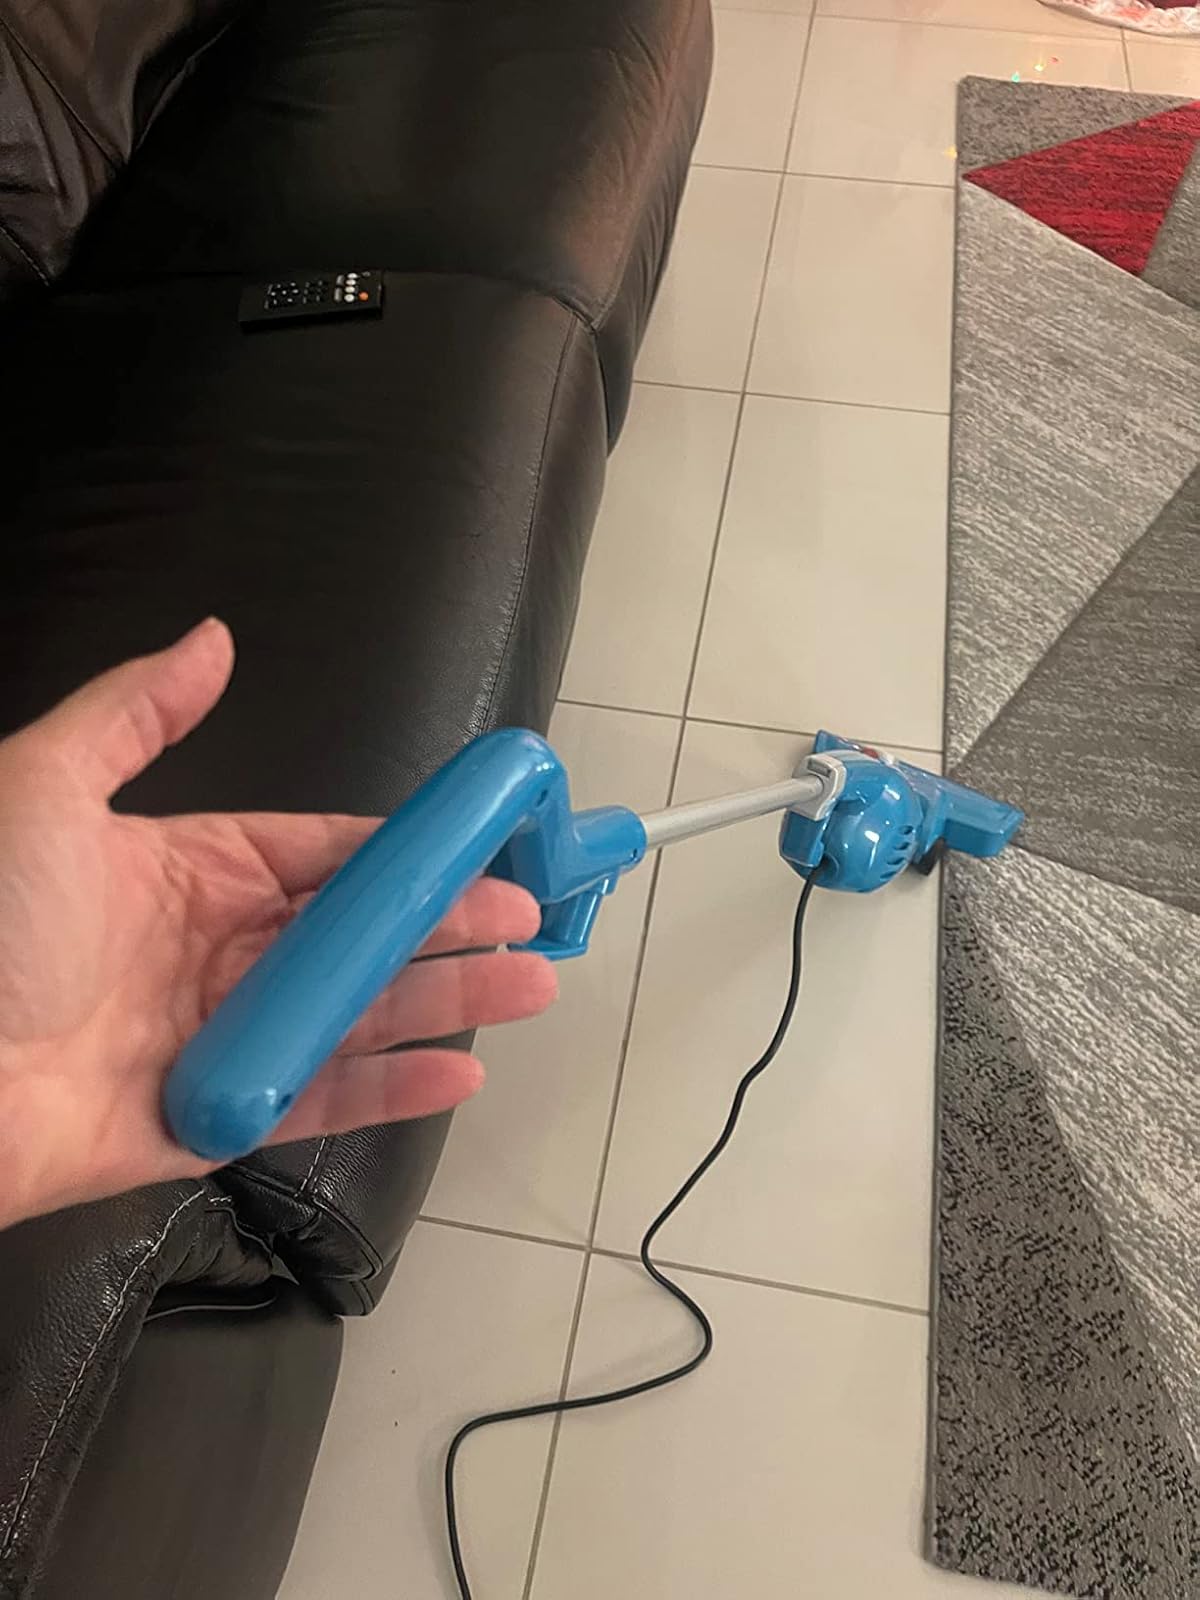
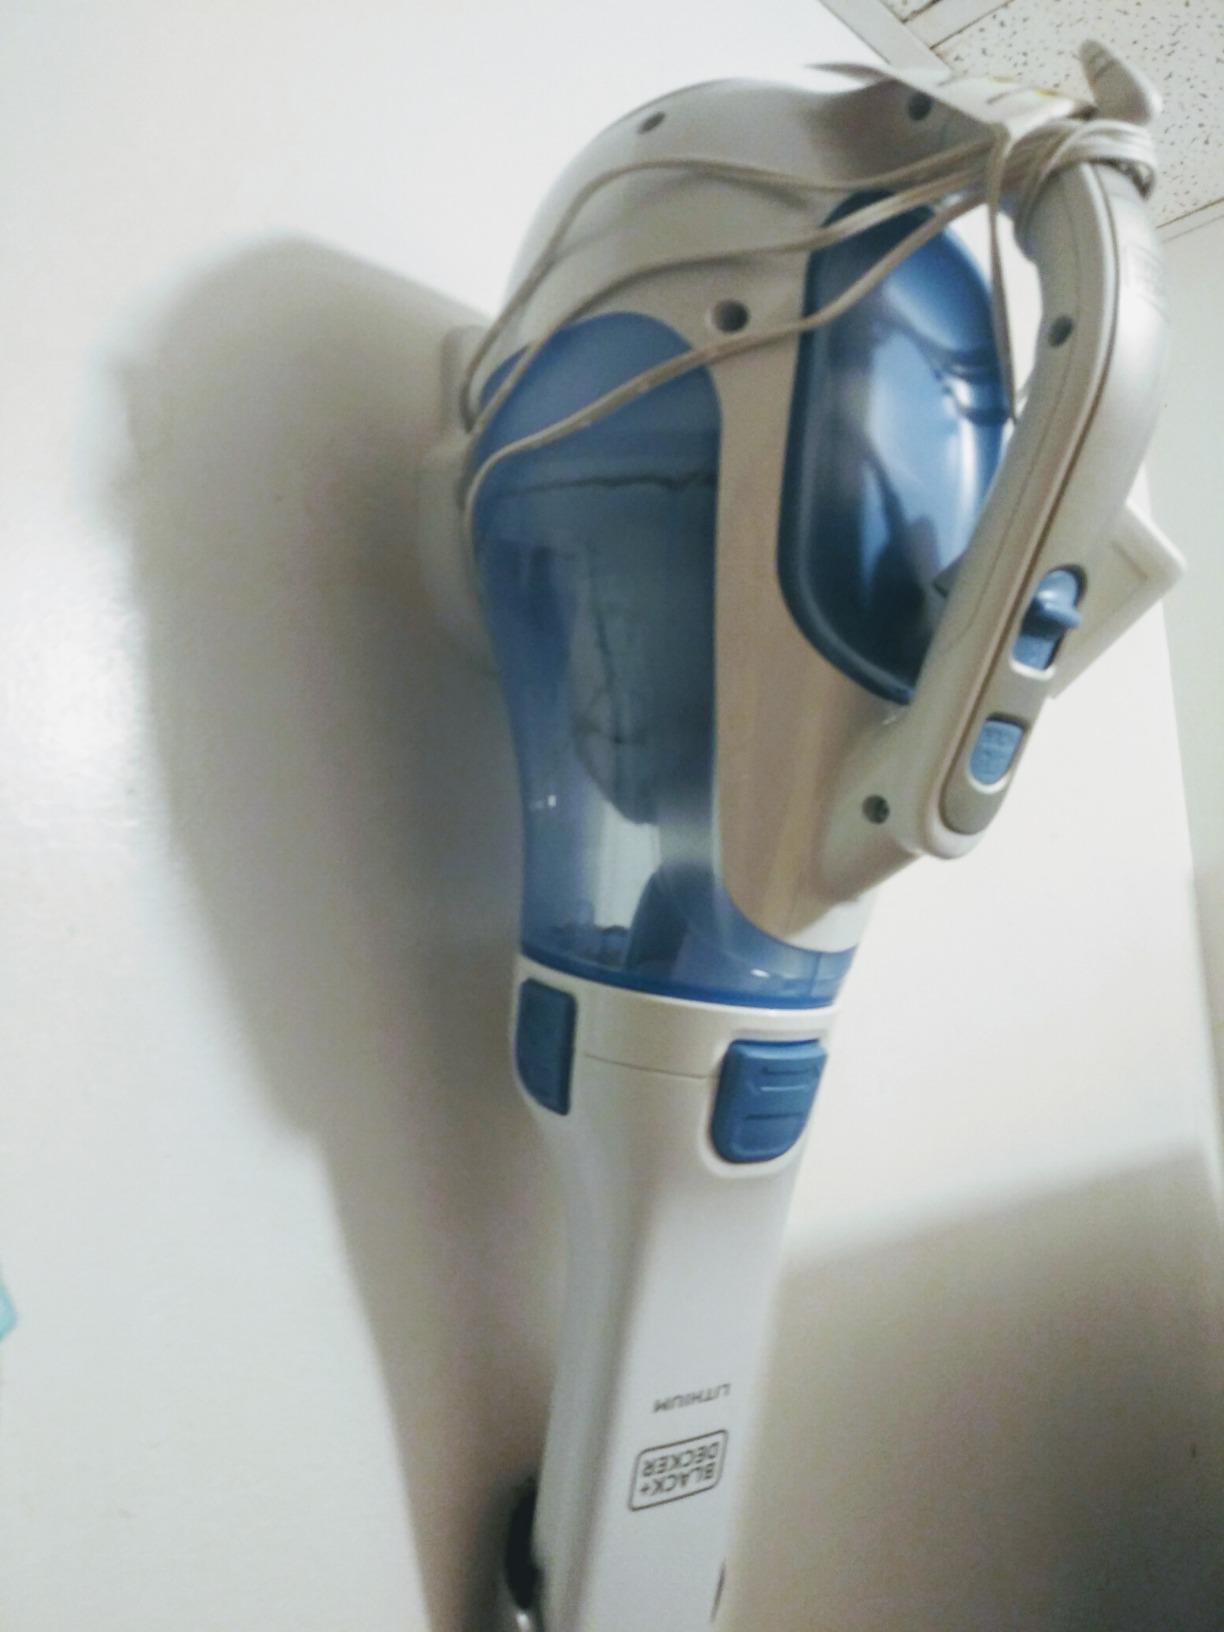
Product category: items_vacuum
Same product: no